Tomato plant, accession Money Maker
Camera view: bottom (45 deg); turntable rotation: 330 degrees
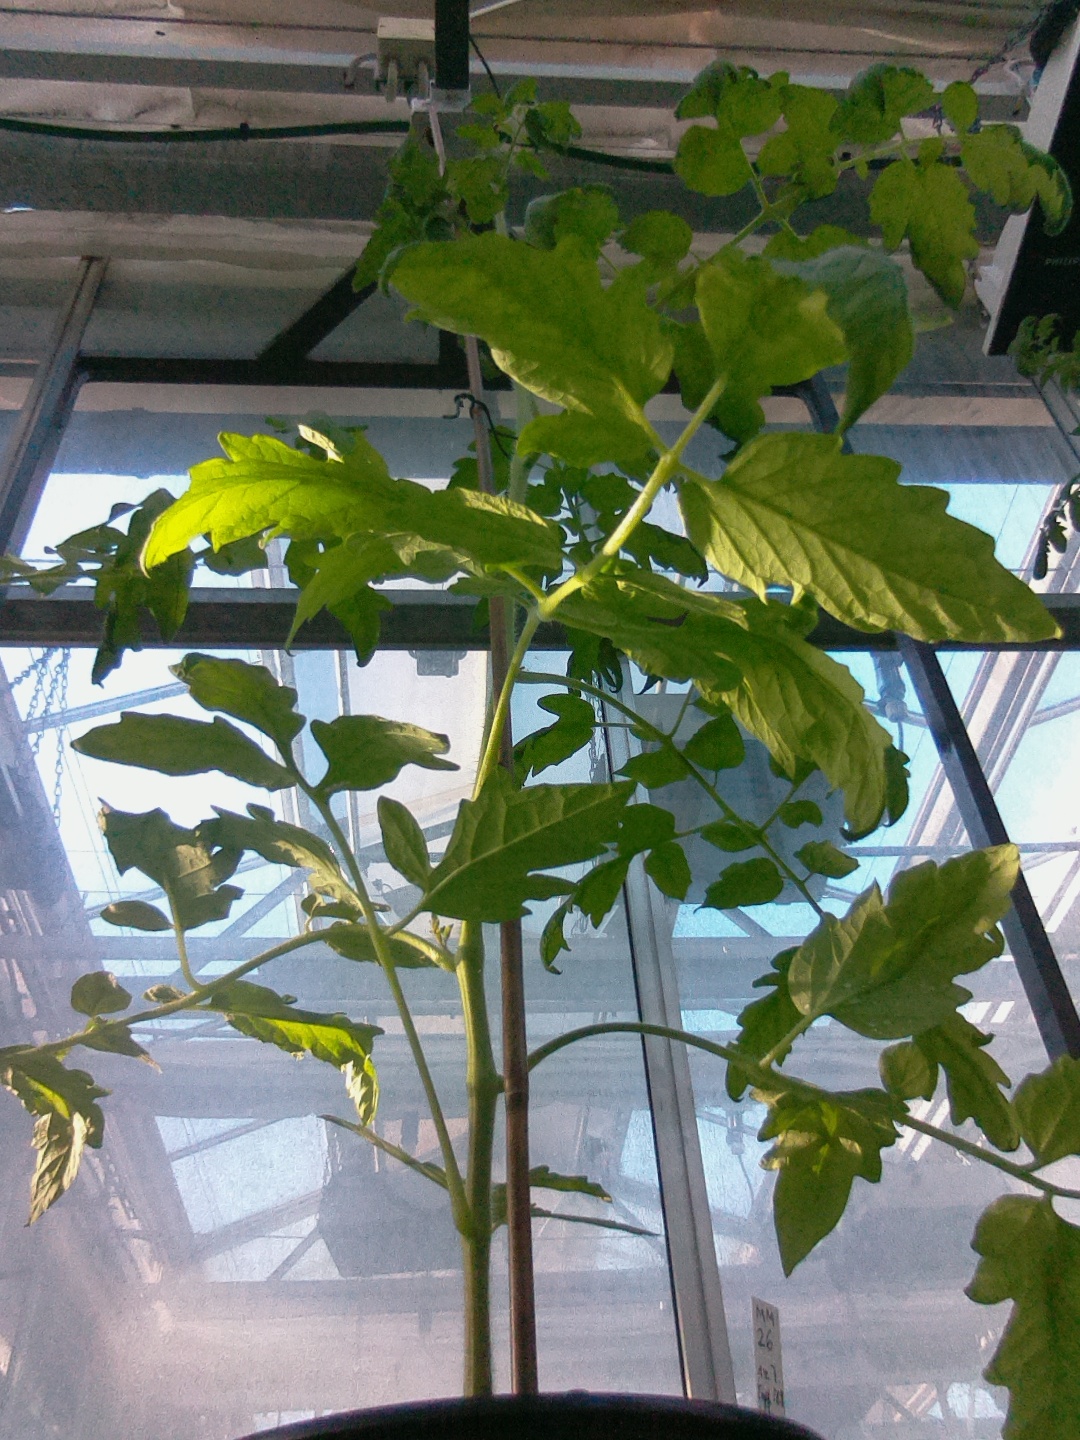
BBCH growth stage 53: 3 inflorescences visible